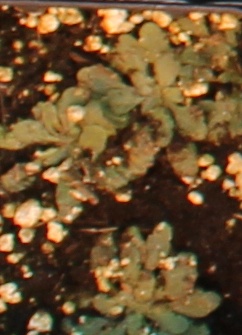
Label: Horseweed